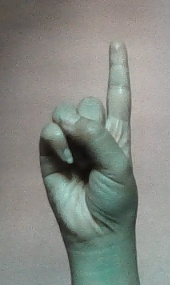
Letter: bb